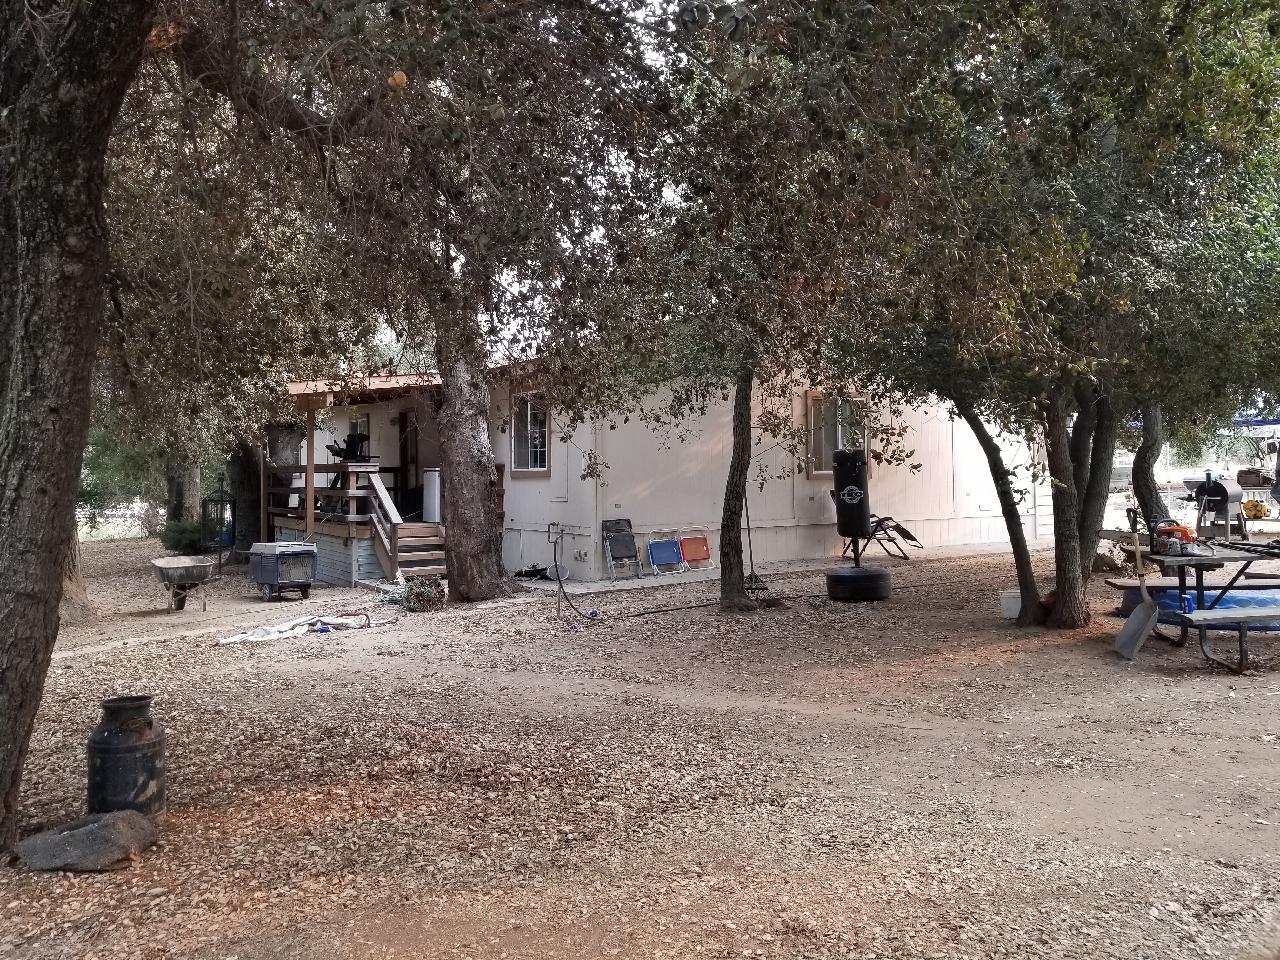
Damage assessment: no_damage